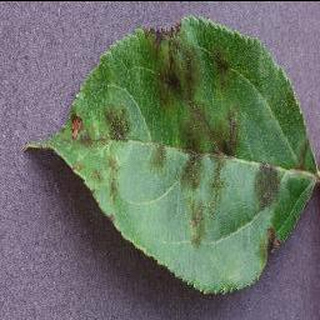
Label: apple_apple_scab